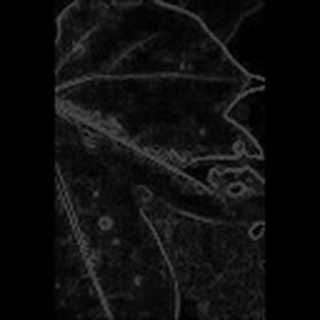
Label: cotton_bacterial_blight